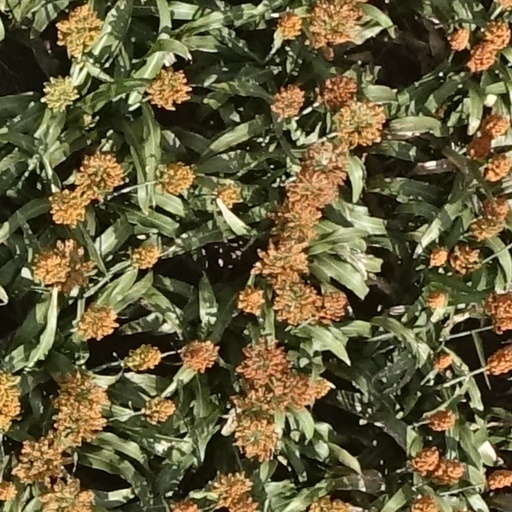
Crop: sorghum